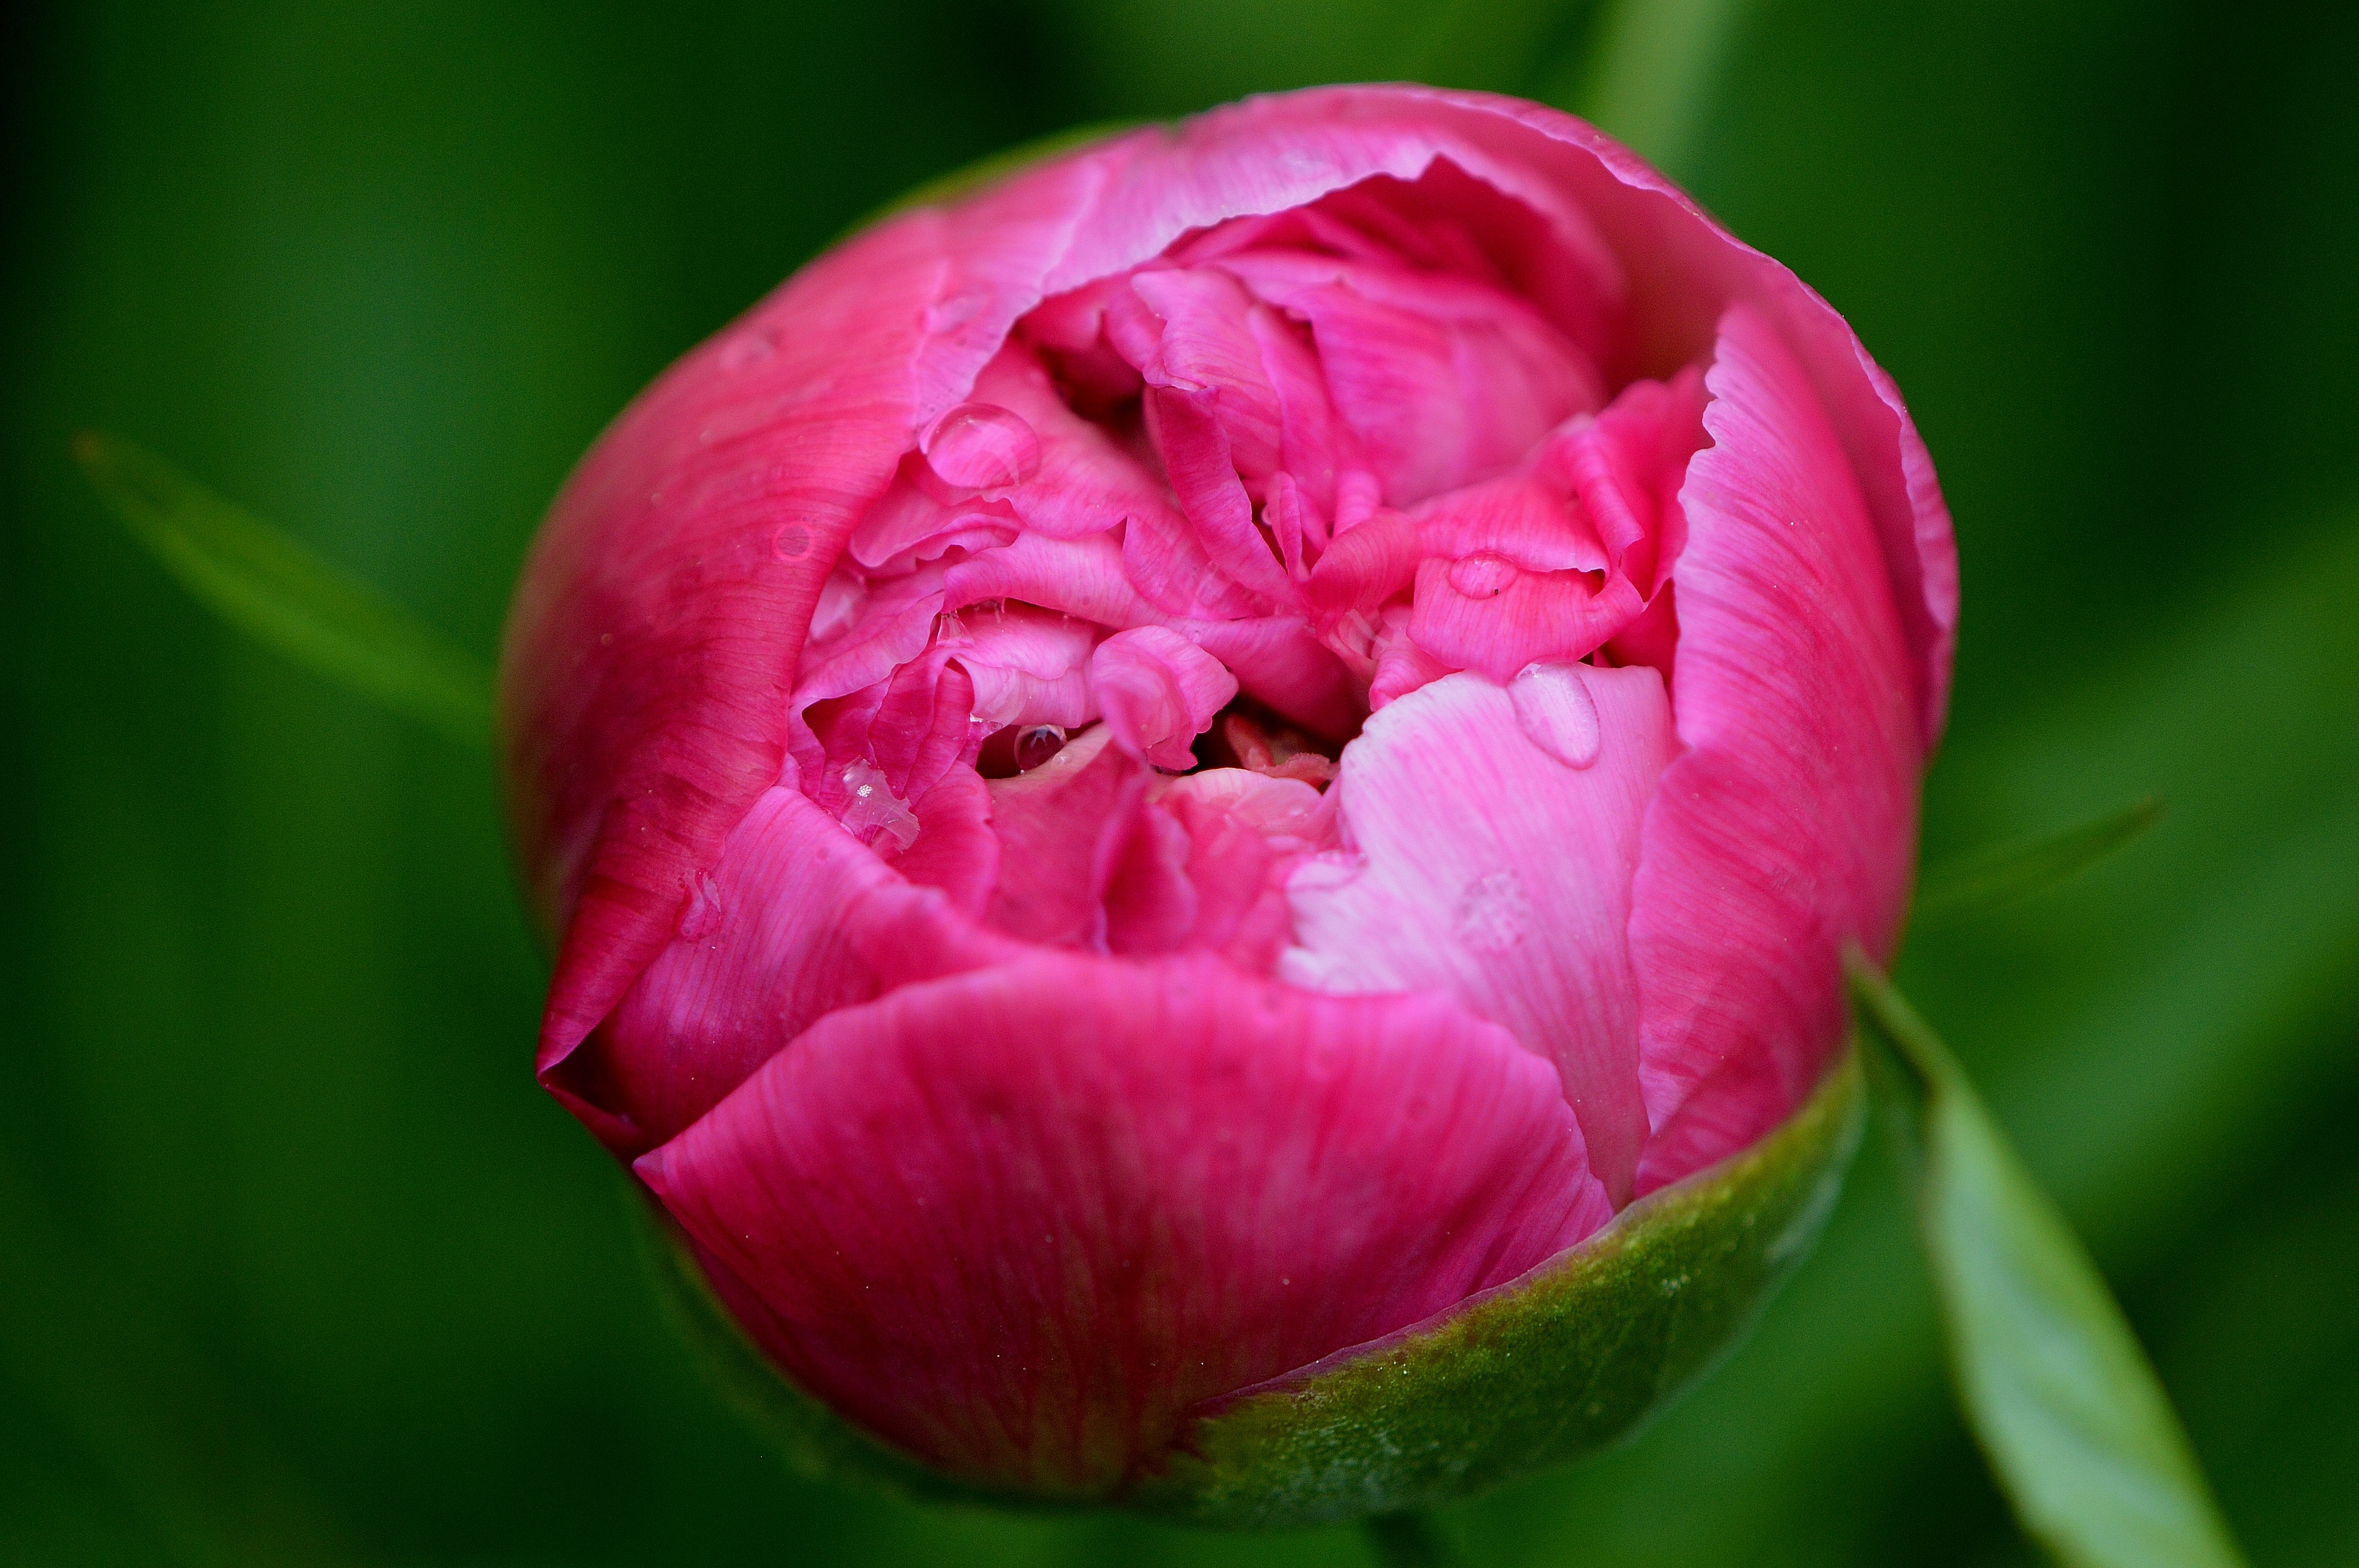
nature, blossom, plant, flower, petal, bloom, tulip, pink, close, flora, close up, bud, peony, macro photography, flowering plant, peony bud, plant stem, land plant